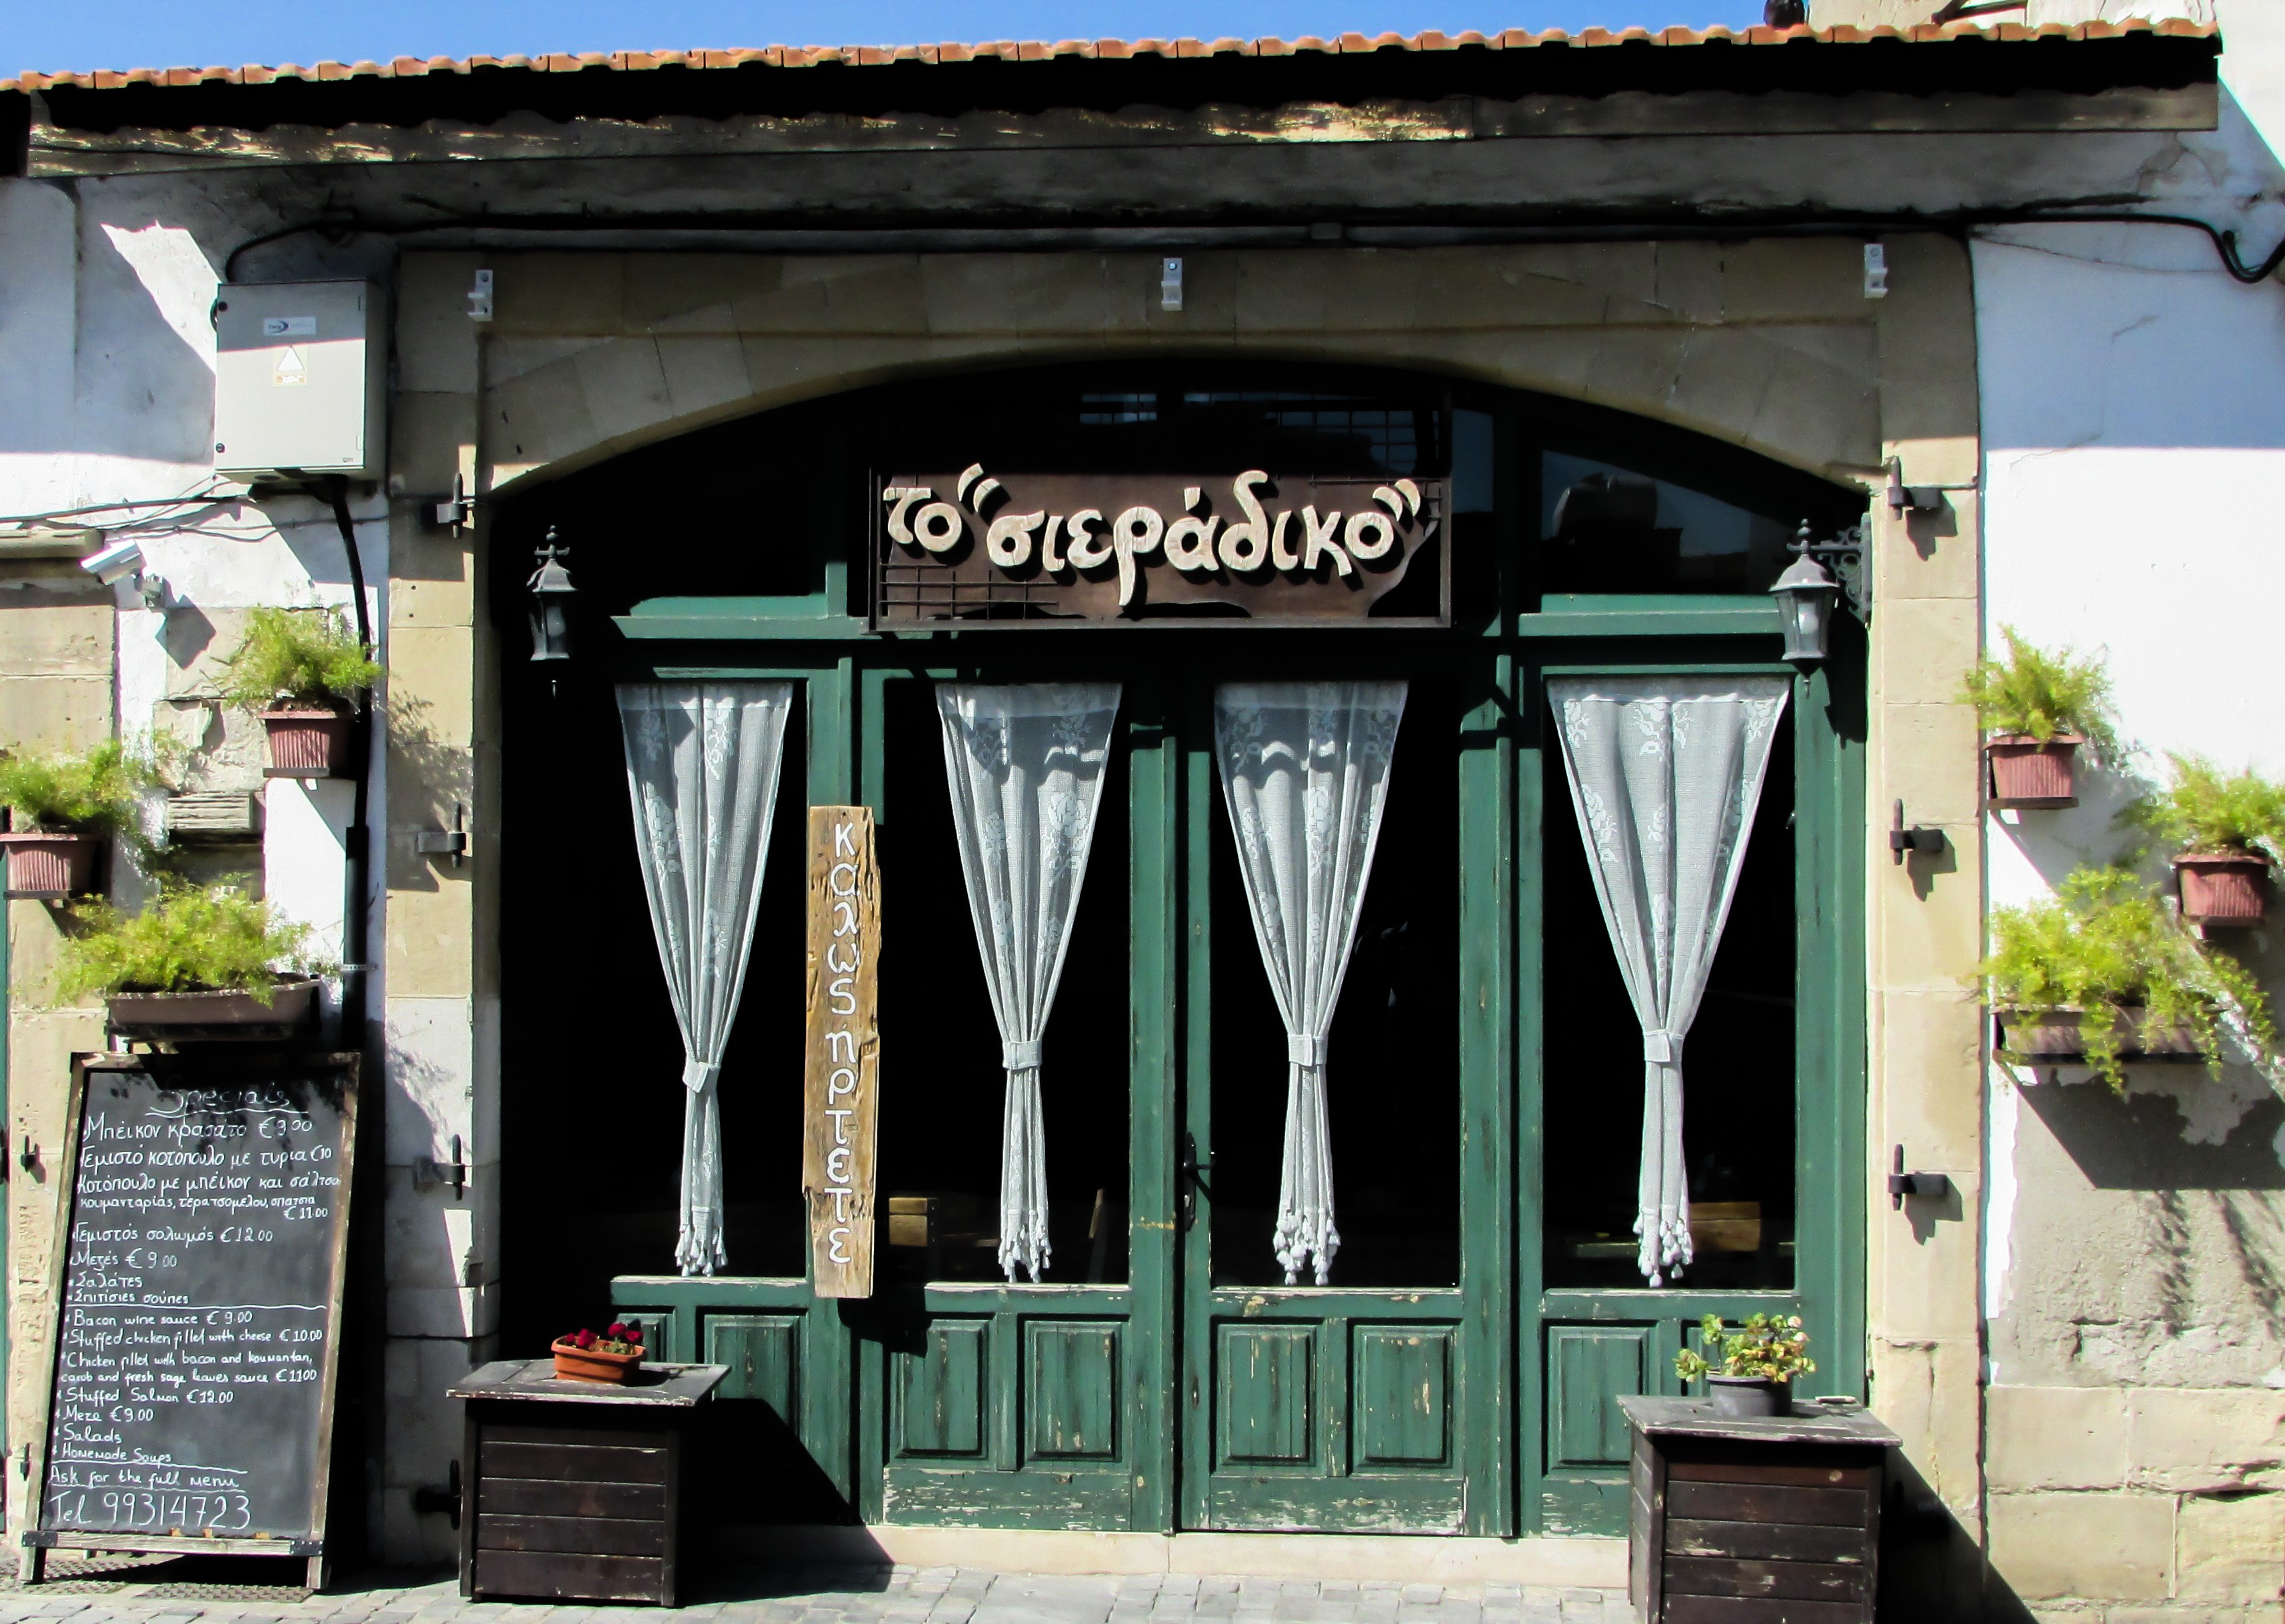
architecture, restaurant, facade, tourism, old town, cyprus, larnaca